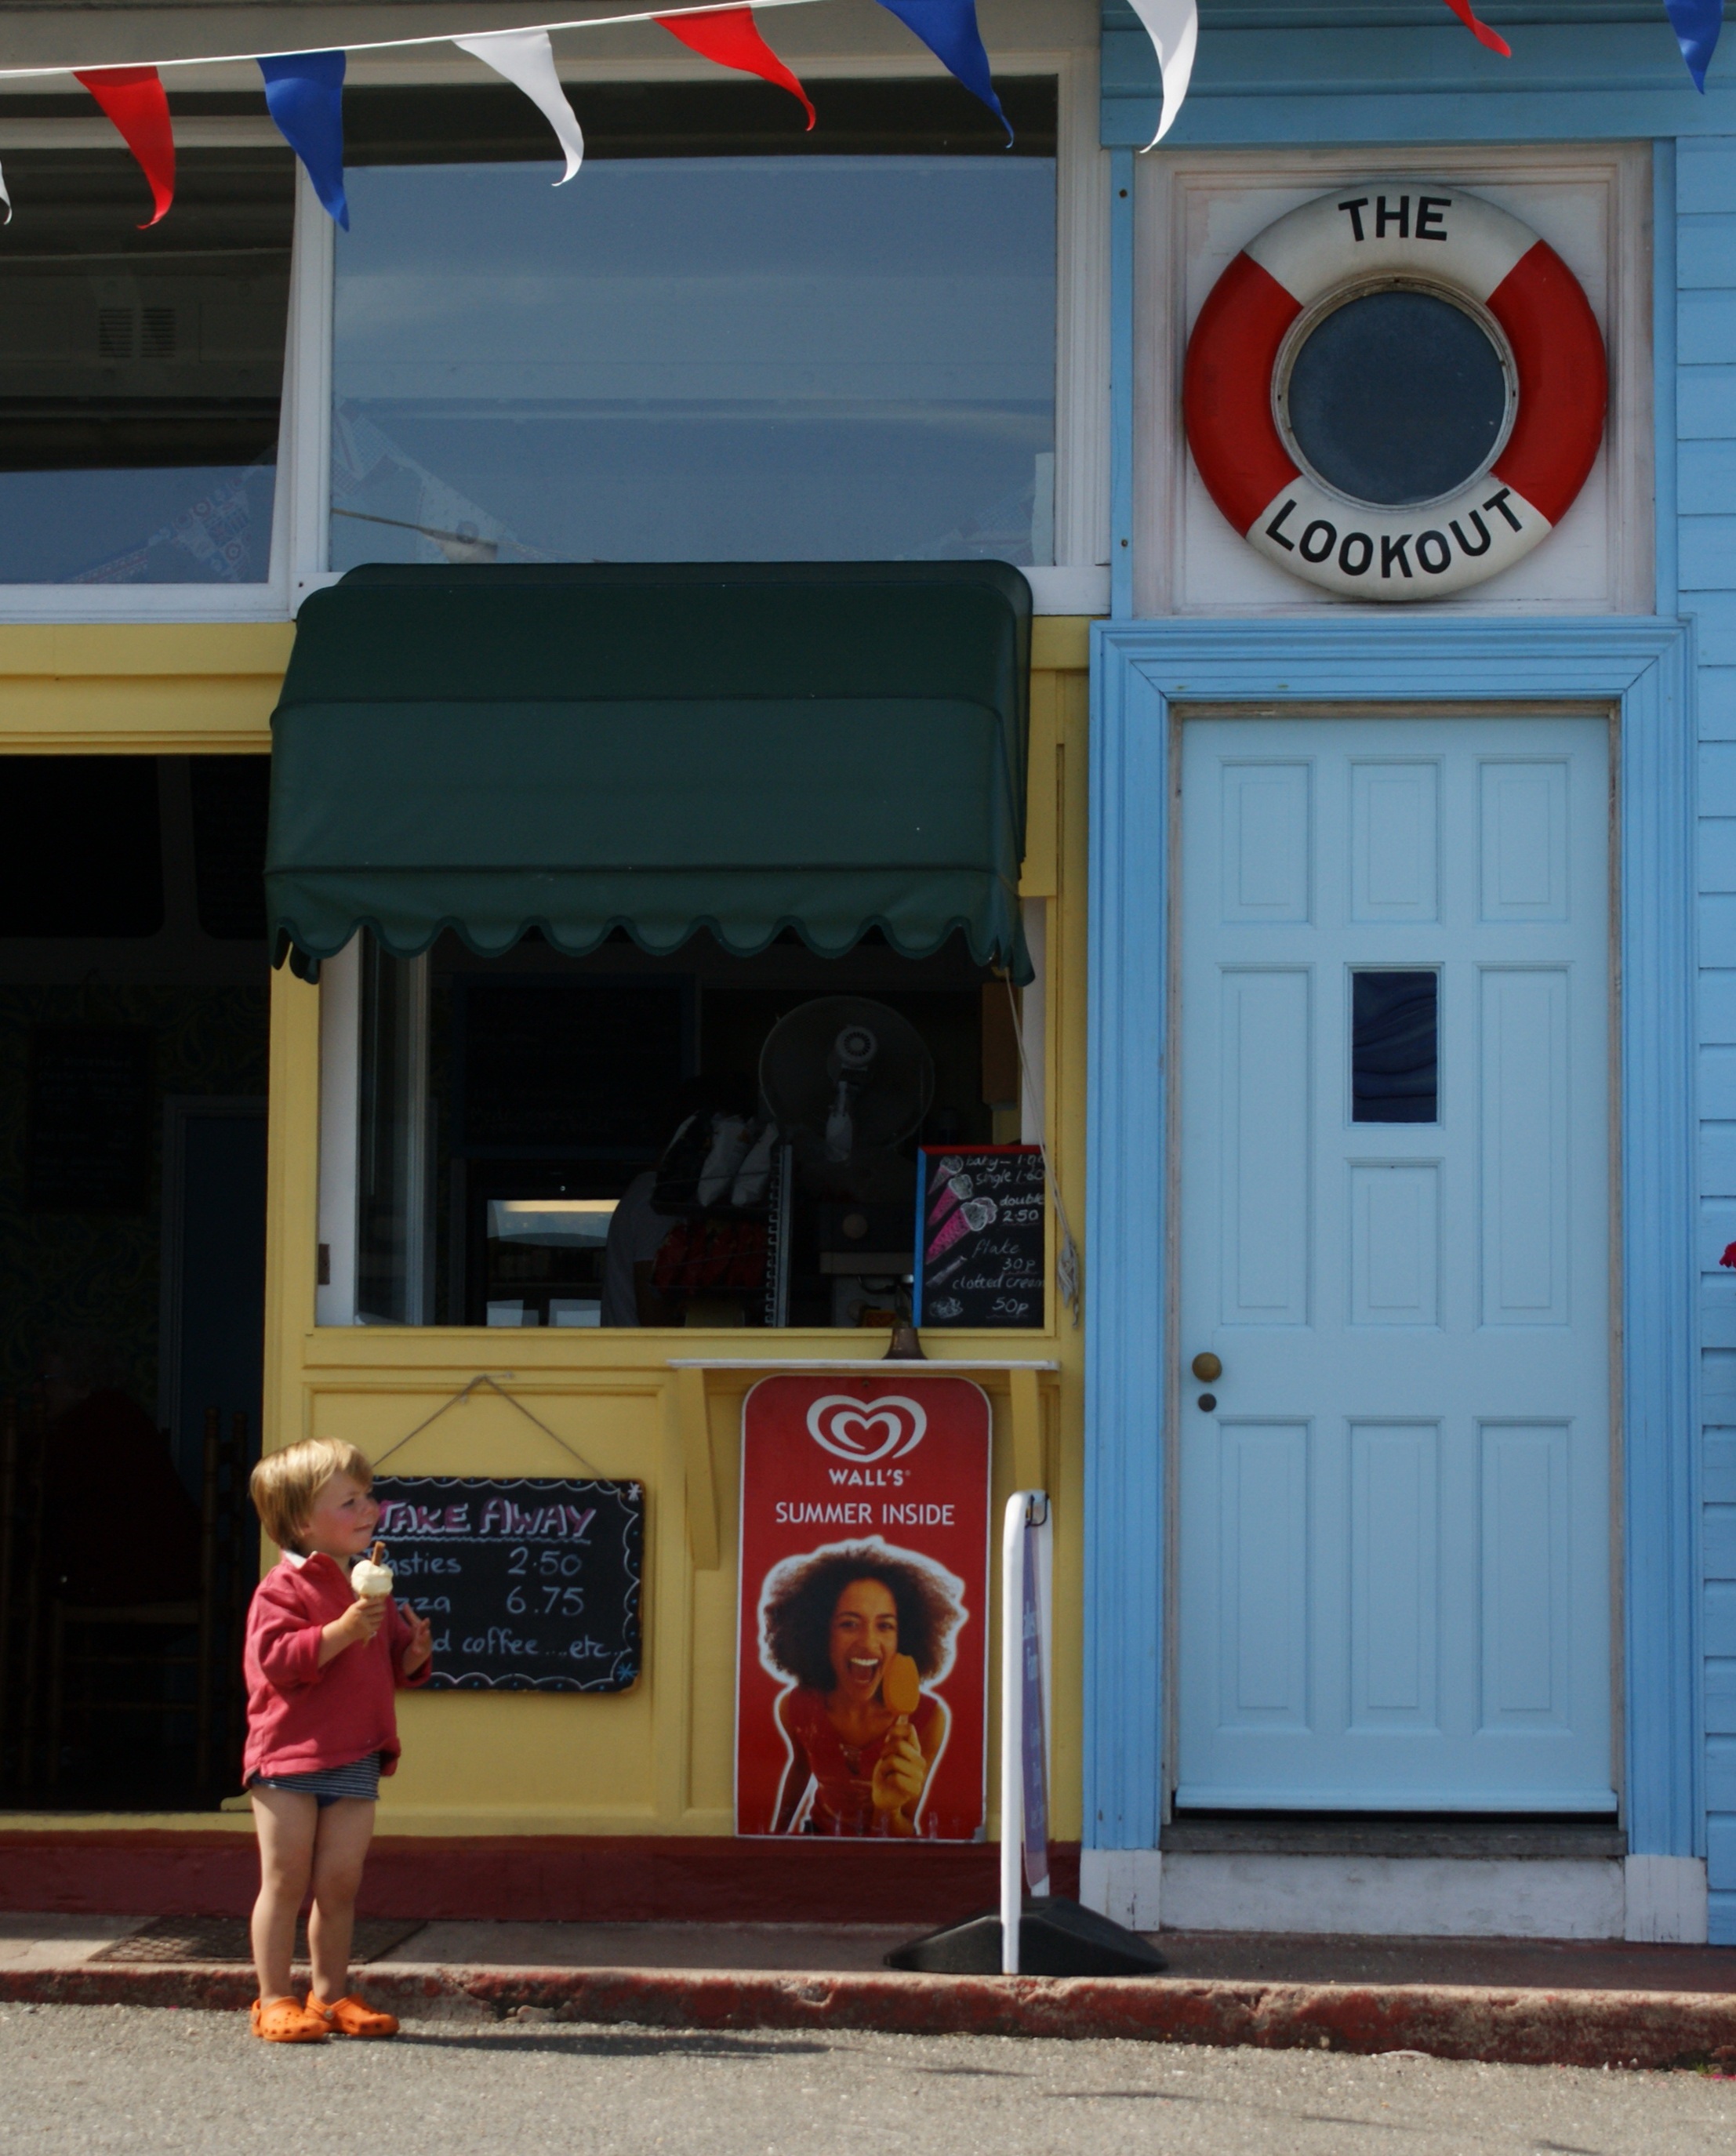
cold, sweet, cute, summer, young, red, vehicle, color, blue, ice cream, dessert, delicious, eating, icecream, hot, tasty, vanilla